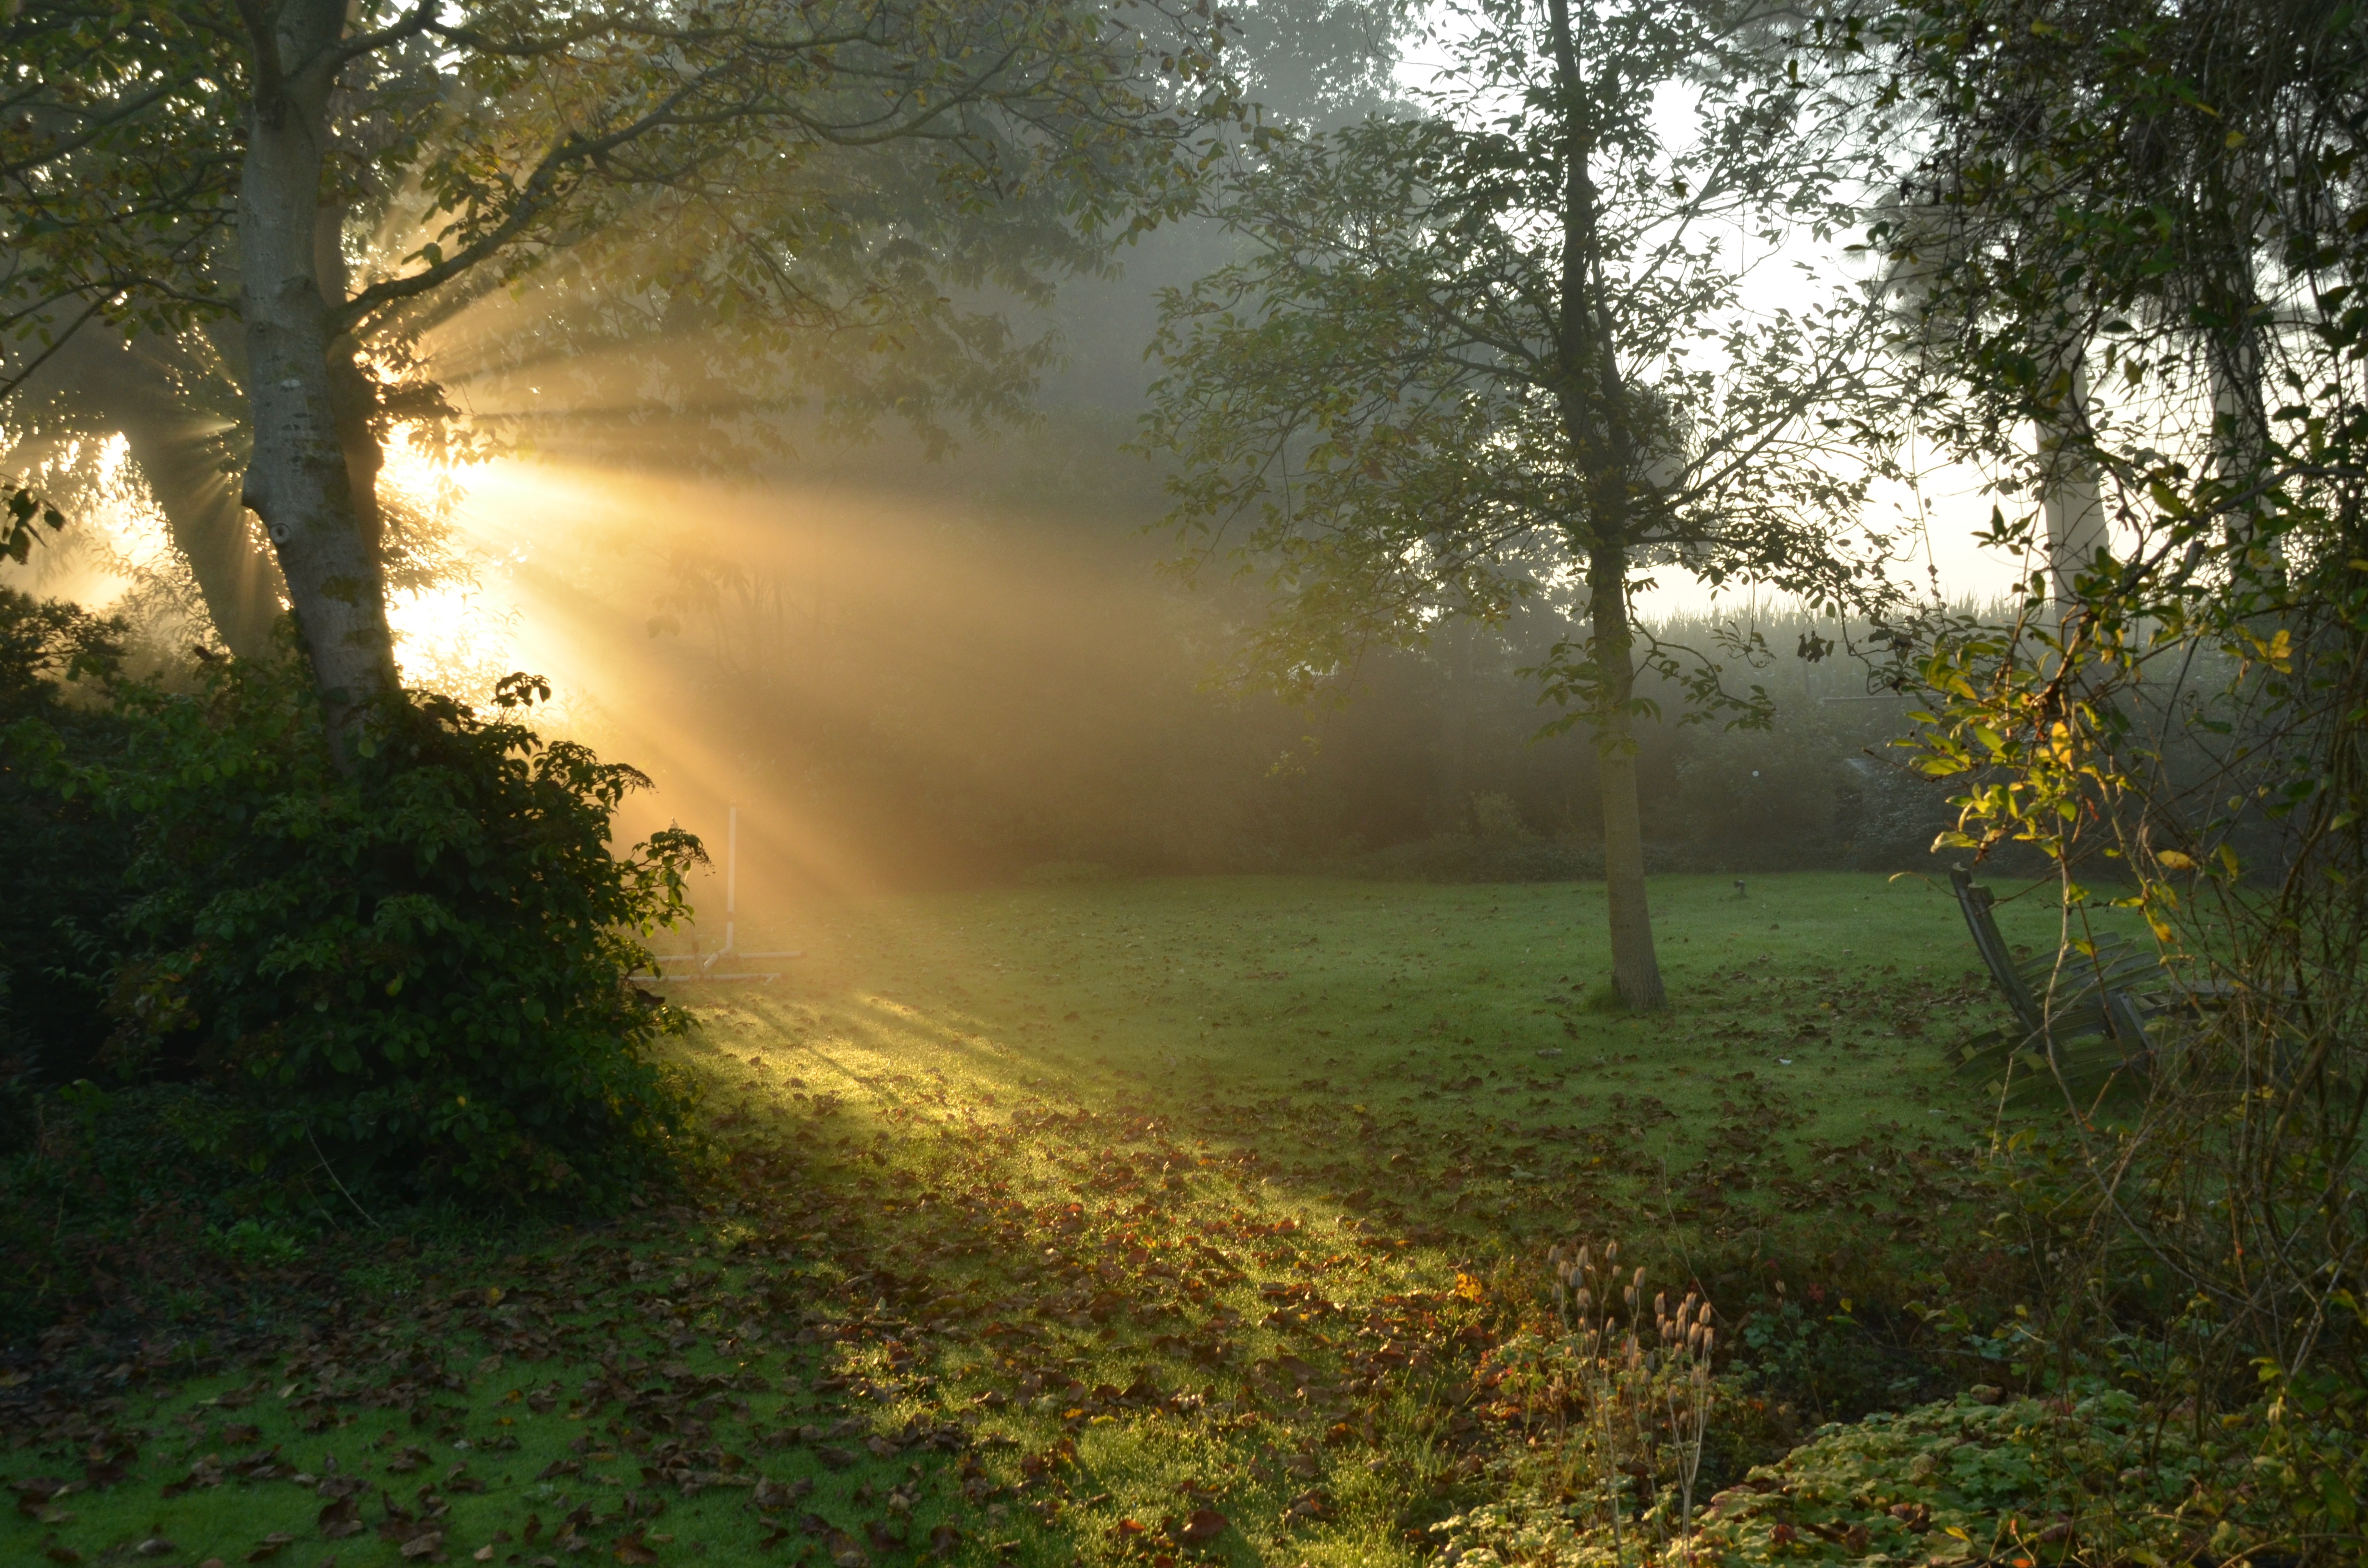
tree, nature, forest, grass, branch, light, sun, fog, sunrise, mist, meadow, sunlight, morning, leaf, green, autumn, season, woodland, habitat, rural area, natural environment, atmospheric phenomenon, woody plant